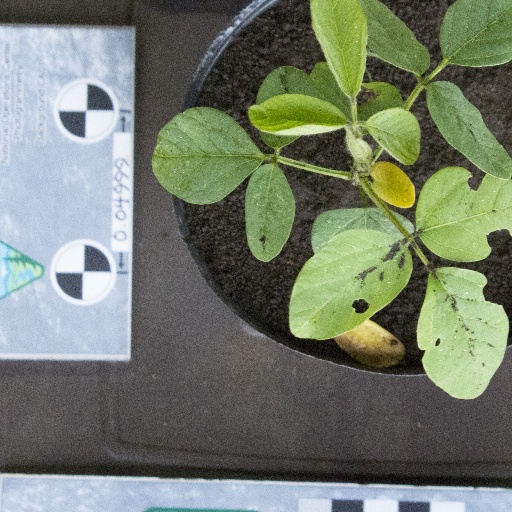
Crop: soybean